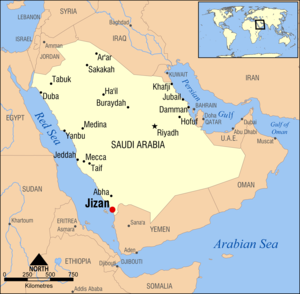
Jizan
Jizans beliggenhed i Saudi-Arabien
Jizan er en by i det sydvestlige Saudi-Arabien, med et indbyggertal på cirka 101.000. Byen er hovedstad i landets Jizan-provins, på kysten til Det Røde Hav, og tæt ved grænsen til nabolandet Yemen.